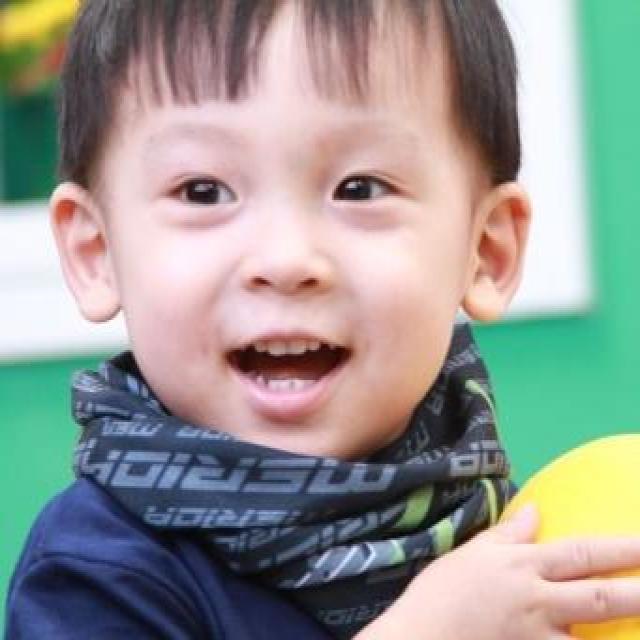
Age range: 0-12